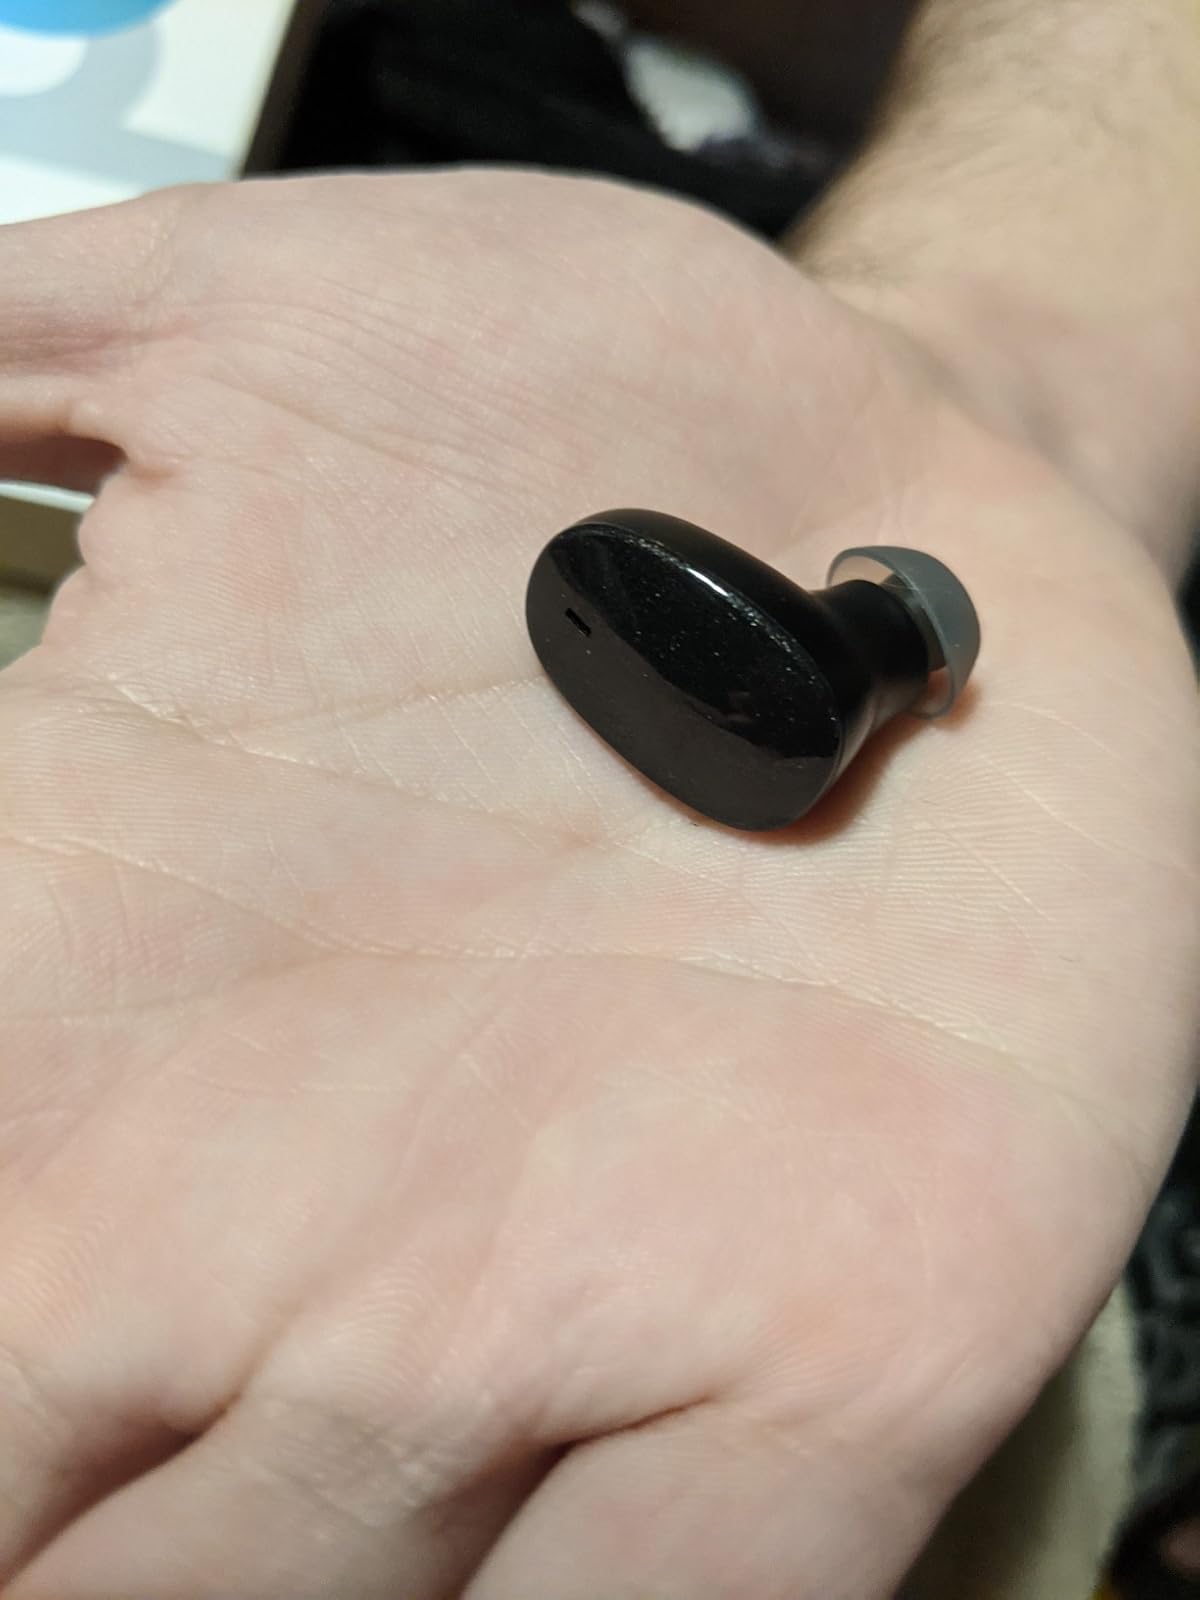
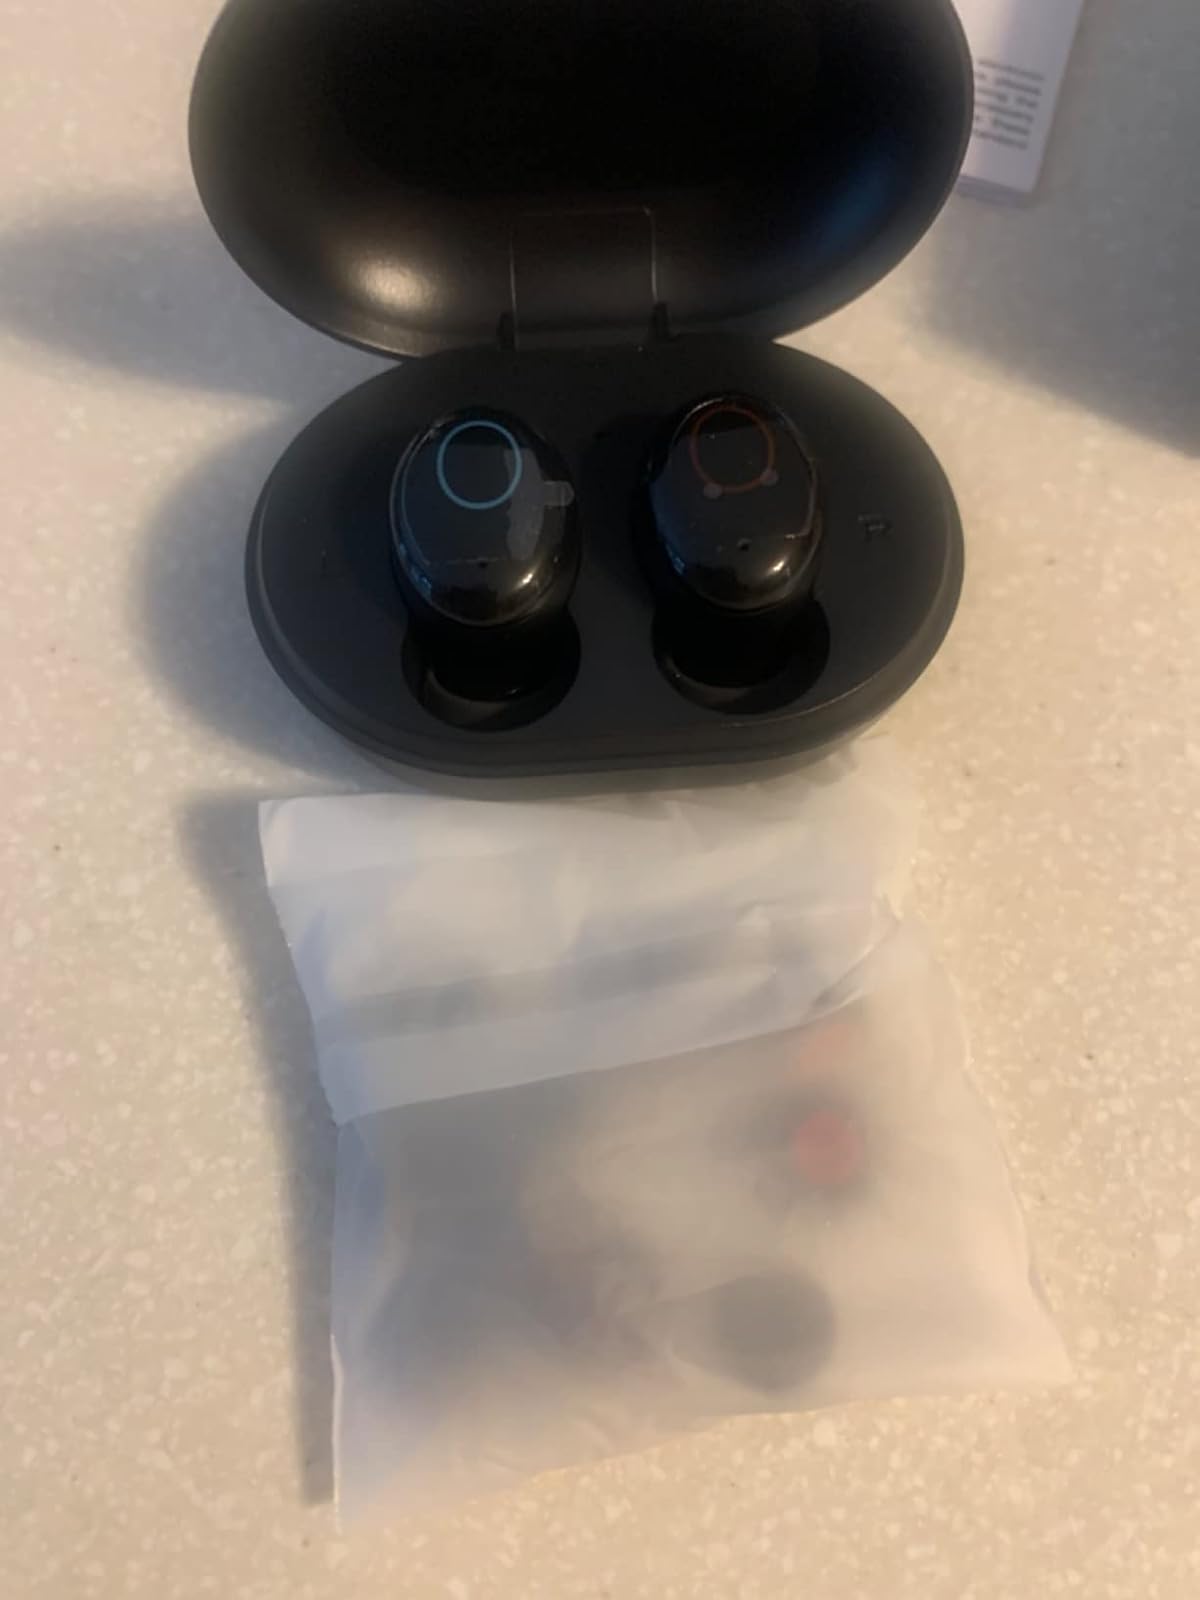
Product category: earbuds
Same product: no